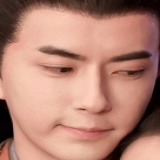
diễn viên Vu Mông Lung